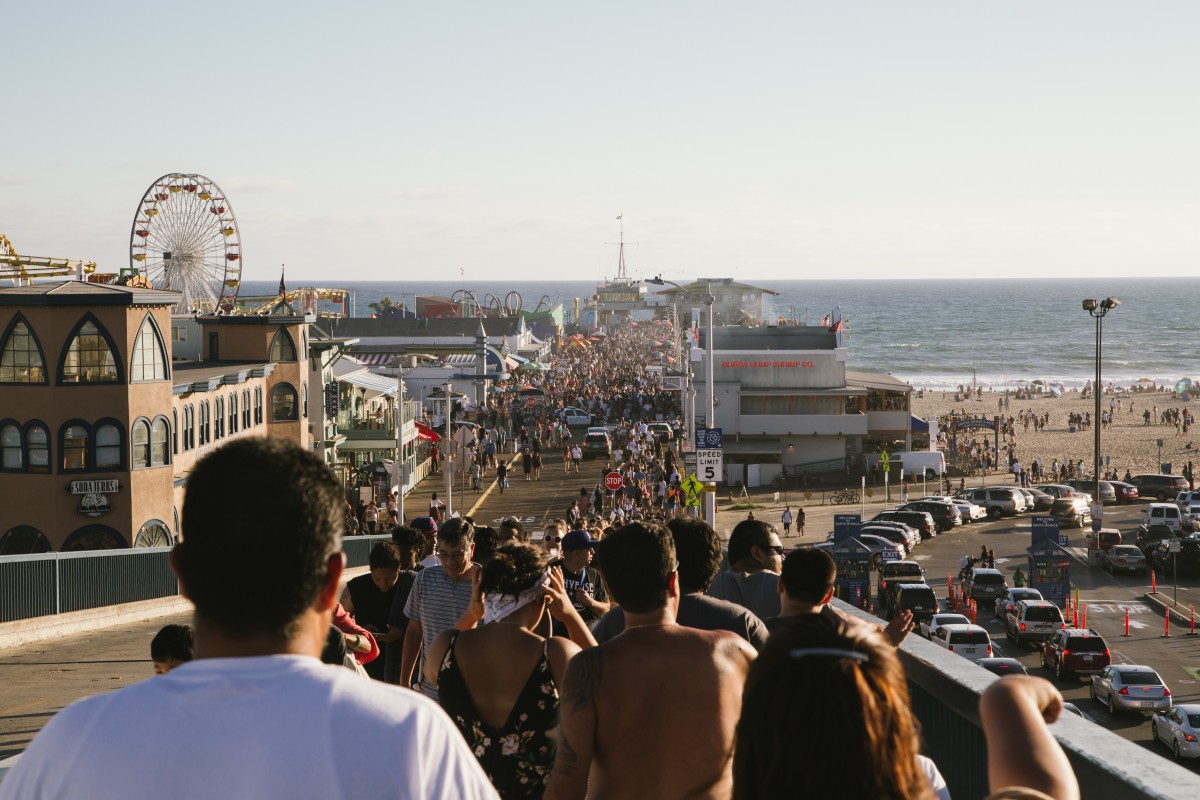
Tags: person, people, boardwalk, walkway, crowd, vehicle, ferris wheel